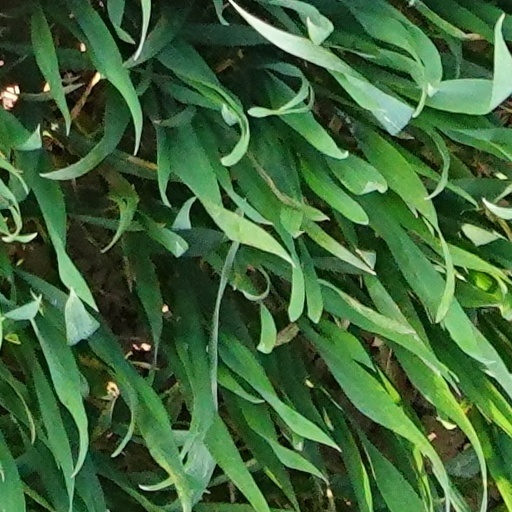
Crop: wheat